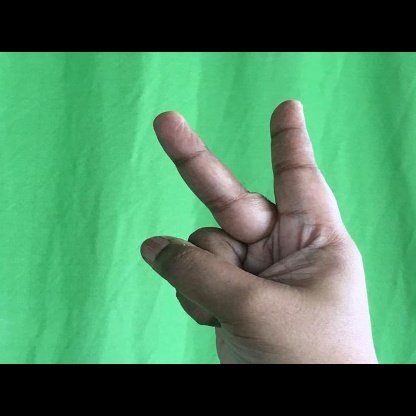
Mudra: Katrimukha